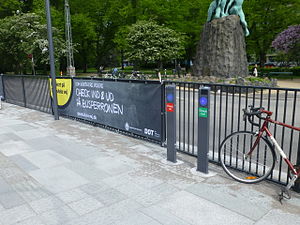
Den kvikke vej / Historie / Nye tiltag
Forsøg med rejsekortstandere ved Rigshospitalet Syd.
Den kvikke vej er en bus rapid transit med højklassede busbaner og stoppesteder mellem Nørreport Station og Ryparken Station i København. Mellem Fredensbro og Lyngbyvej ved Haraldsgade ligger busbaner og stoppesteder afskærmet midt i gaderne, mens der på en stor del af resten benyttes traditionelle busbaner og stoppesteder i siden.